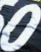
Number: 0